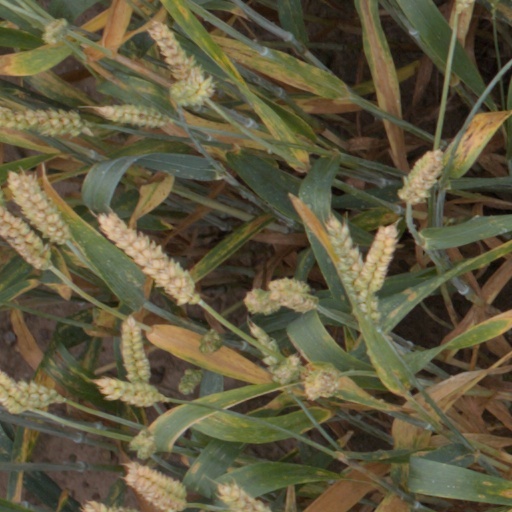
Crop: wheat